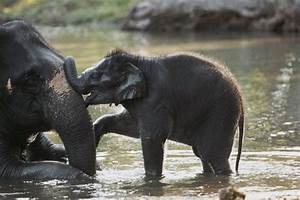
Label: elefante